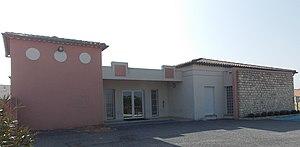
Foyer communal de Ners.
Ners est une commune française d'environ 700 habitants située au cœur du département du Gard et dans l'Est de la région Occitanie.